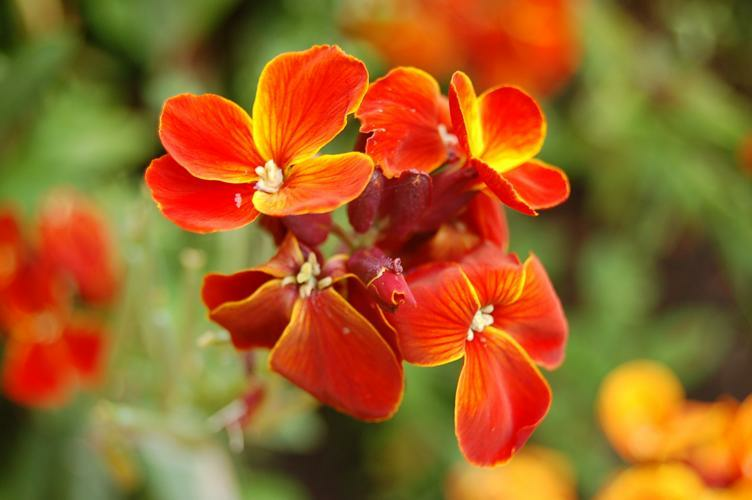
Flower: wallflower